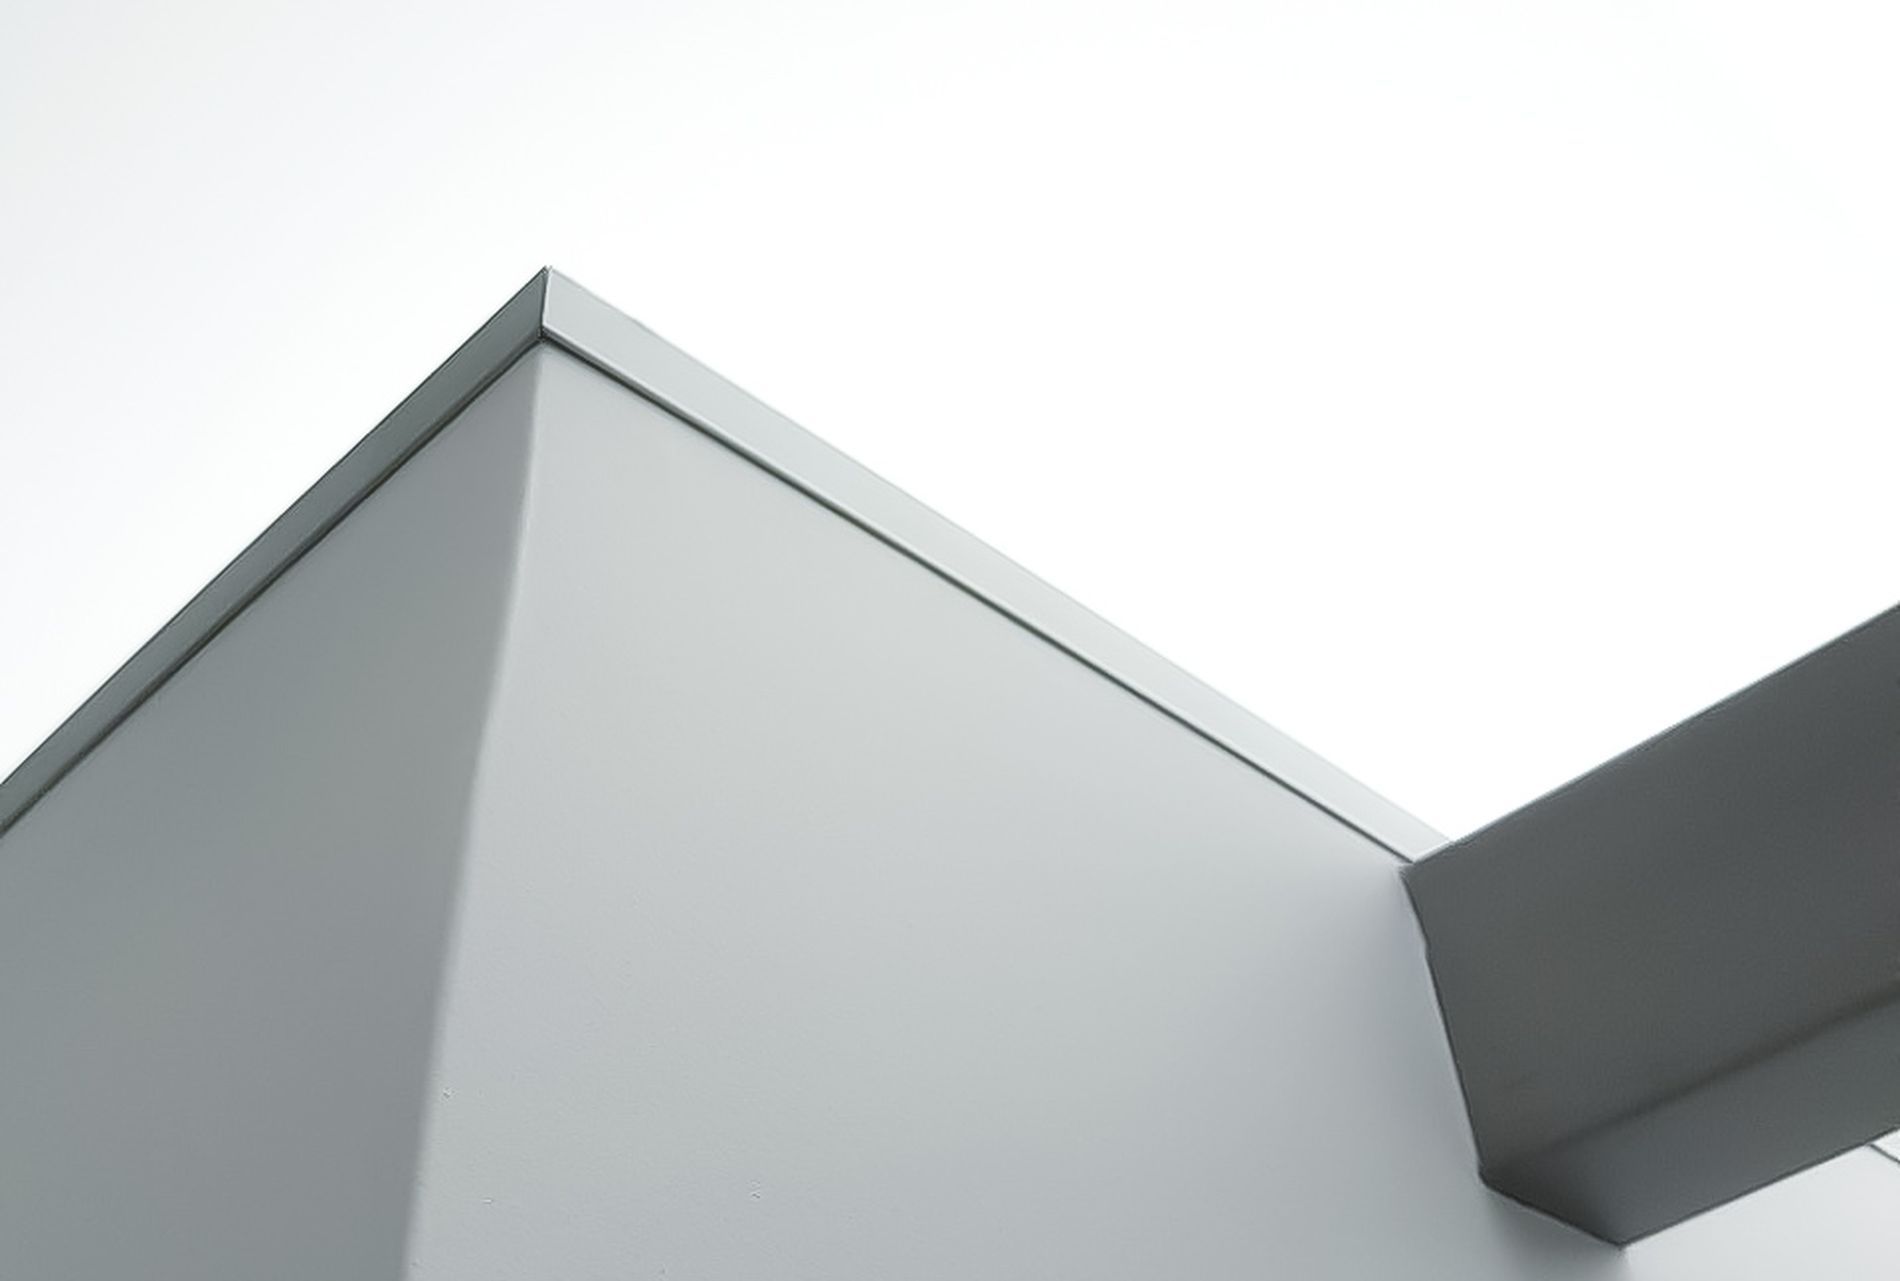
Grey and white architectural angle
A sharp angle of two grey walls meeting beneath a simple white surface with part of a horizontal structure
The image shows an architectural angle where two light grey walls meet beneath a white ceiling with a grey horizontal structure and a solid white background
Labels: Corner, Triangle, Architecture, Building, Housing, House, Roof, Handrail, Wall, Indoors, Interior Design, sky, white background
Camera: samsung SM-G935F
Lens: Samsung Galaxy S7 Edge Rear Camera
Aperture: F1.7
Exposure: 1/50 sec
ISO: 64
Focal length: 4.2 mm